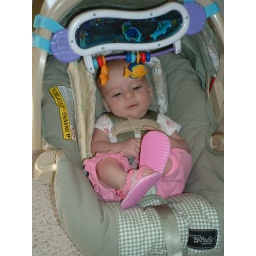
Audrey in her car seat